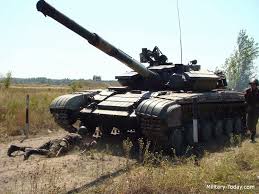
Label: T-64